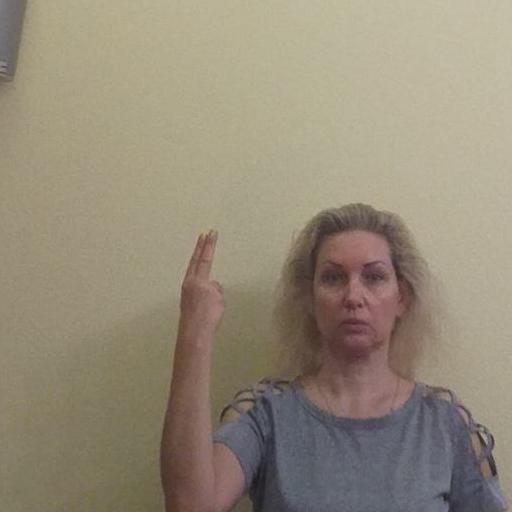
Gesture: two_up_inverted